Houchaomen station

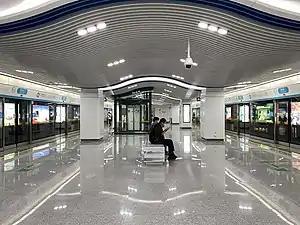

Houchaomen is a metro station on Line 5 of the Hangzhou Metro in China. It is located in the Shangcheng District of Hangzhou.